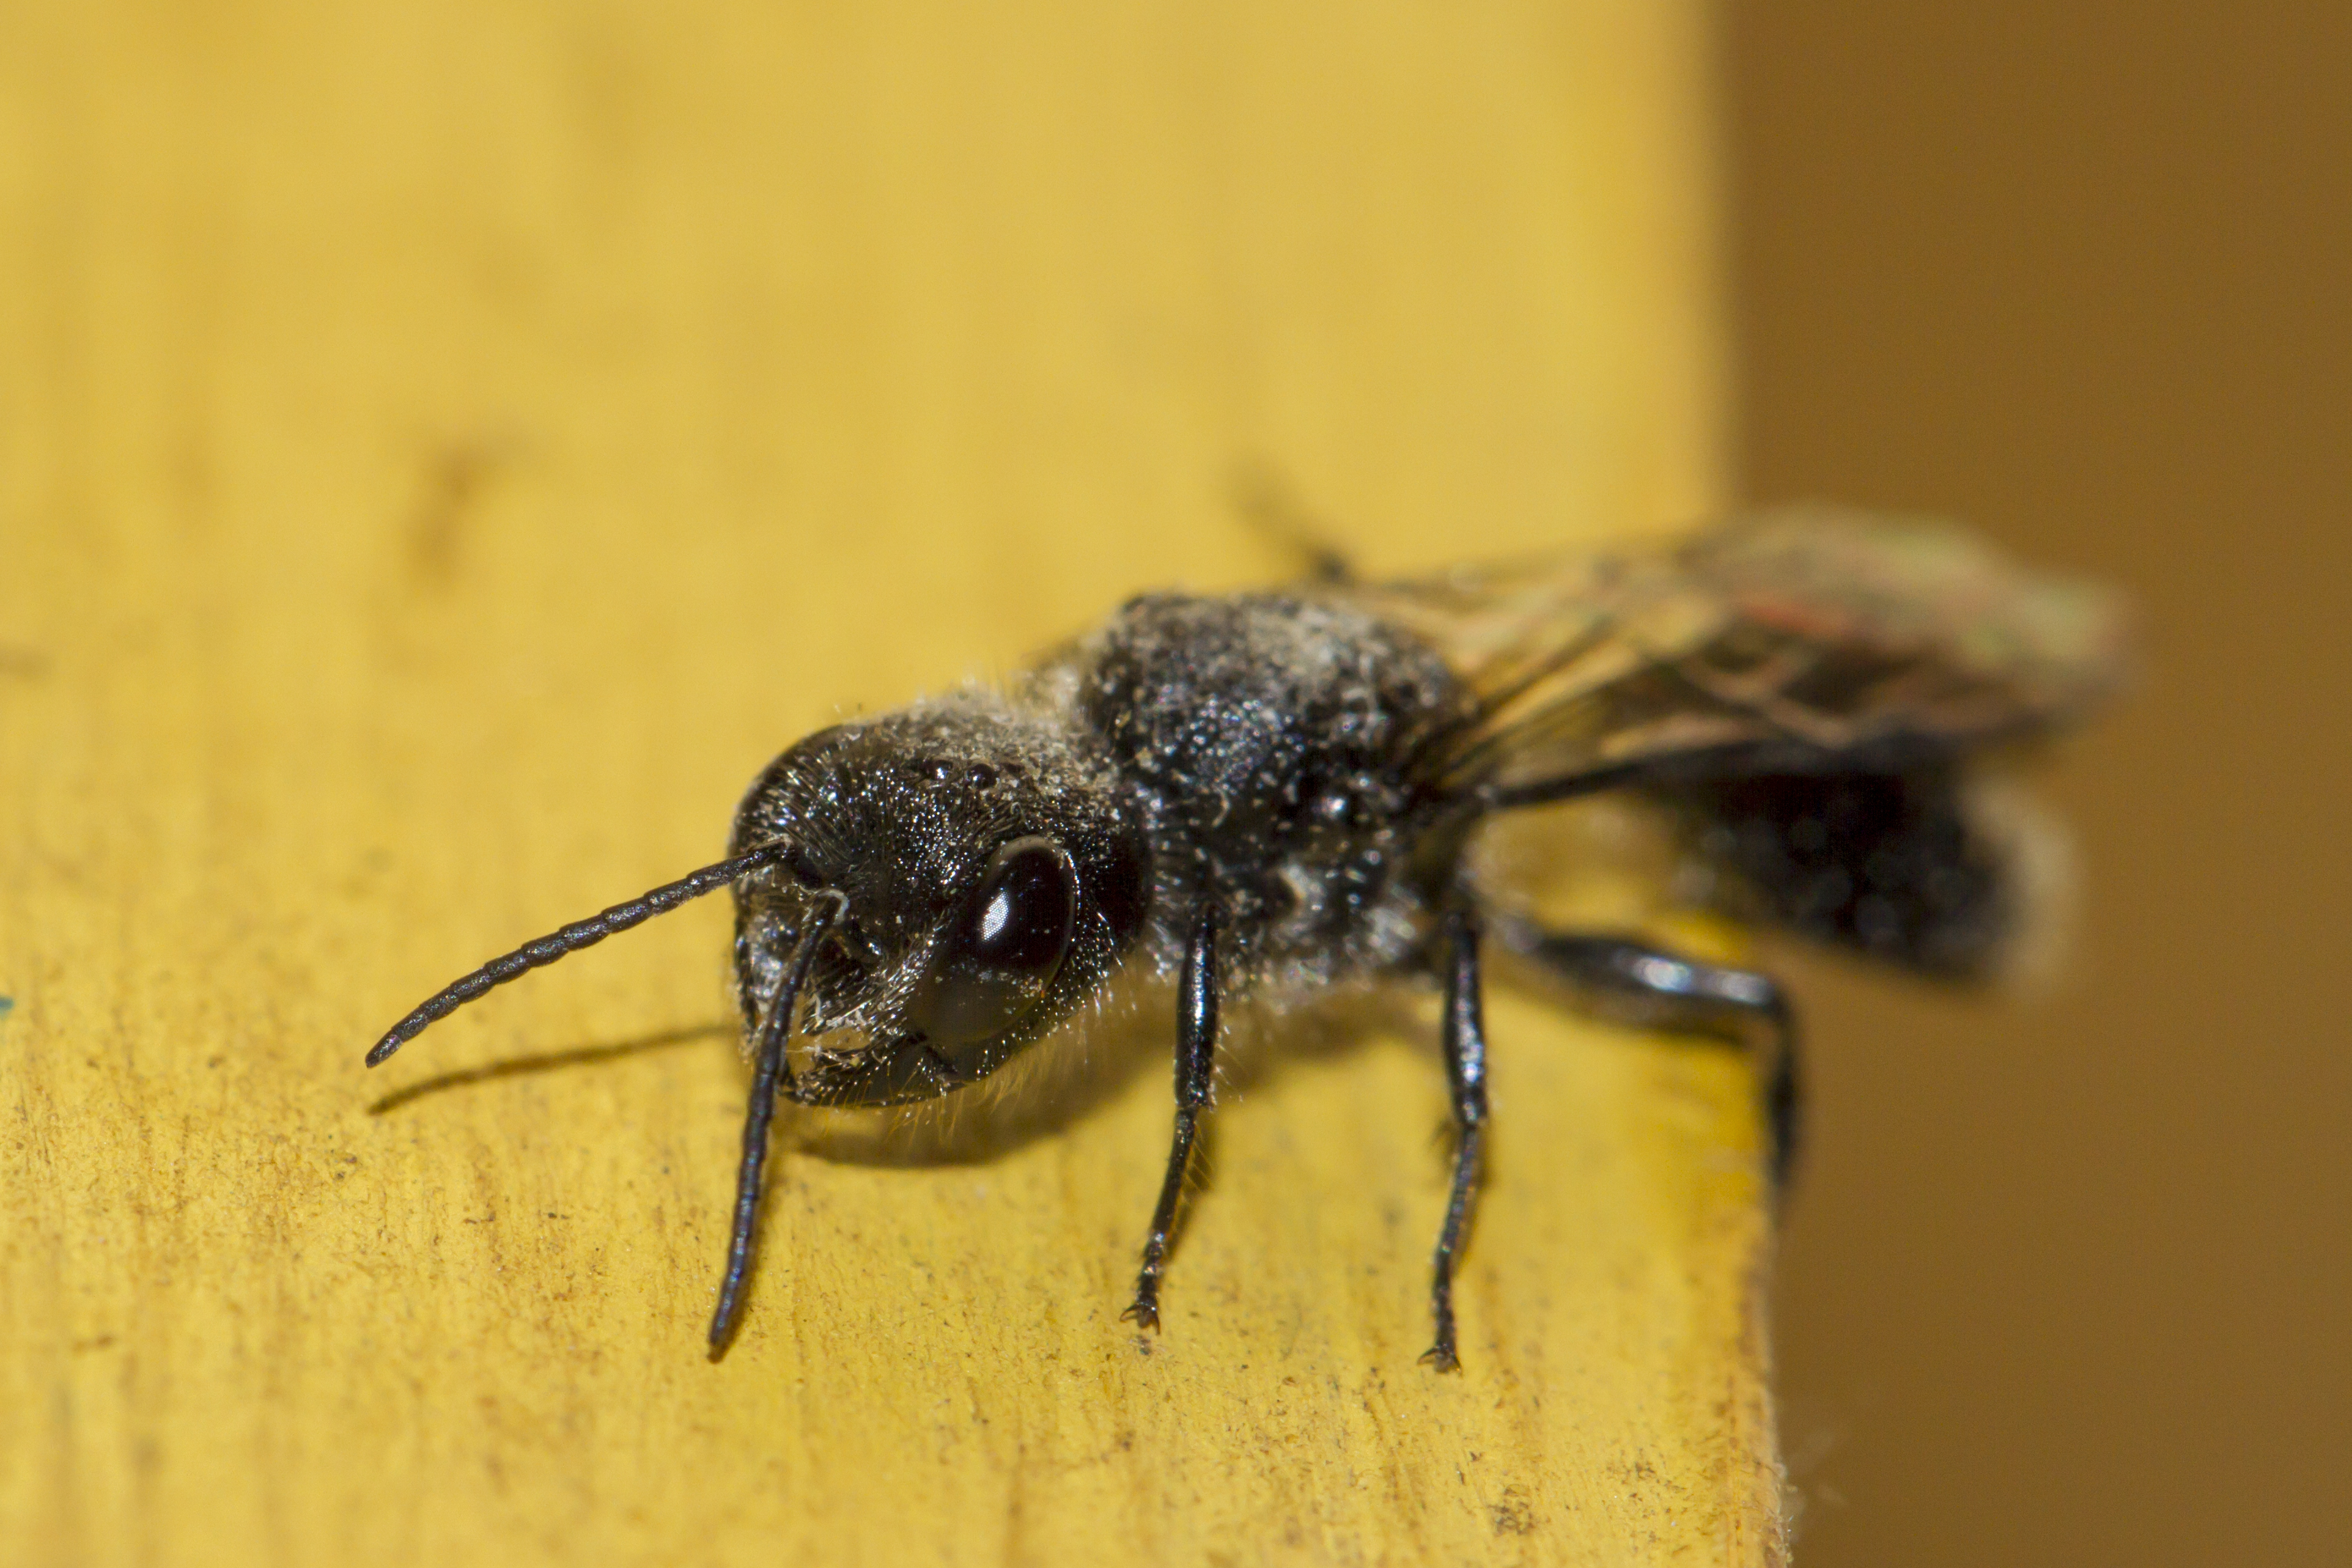
photography, meadow, fly, portrait, insect, macro, yellow, fauna, invertebrate, close up, uk, indoors, bee, canon7d, wasp, nectar, nikkvalentine, peterborough, pemphredonlugubris, mournfulwasp, solitarywasp, macro photography, arthropod, honey bee, membrane winged insect